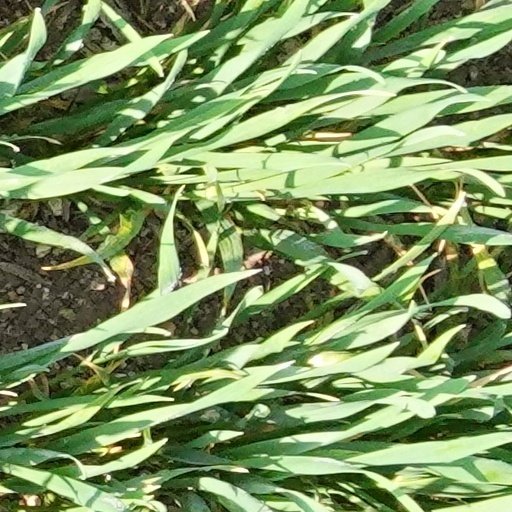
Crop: wheat